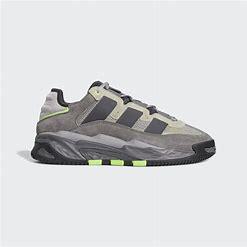
Brand: adidas
Model: originals Adidas Originals Niteball